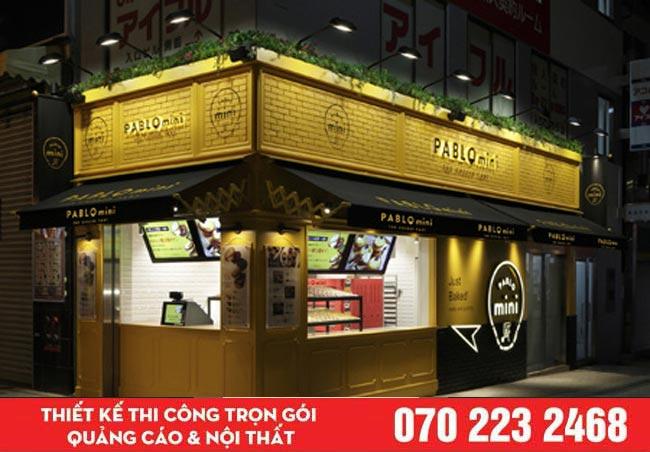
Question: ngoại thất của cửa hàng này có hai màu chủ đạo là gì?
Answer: màu vàng và màu đen